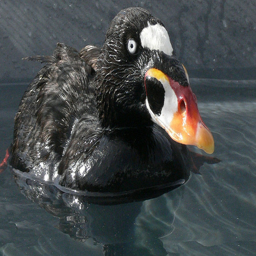
A photo of a duck with an odd shaped beak.
An odd looking black duck with a colorful beak.
A black duck swimming on top of a lake.
A profile of a black duck in a lake
A black bird with an orange, red, and yellow beak swims in the water.